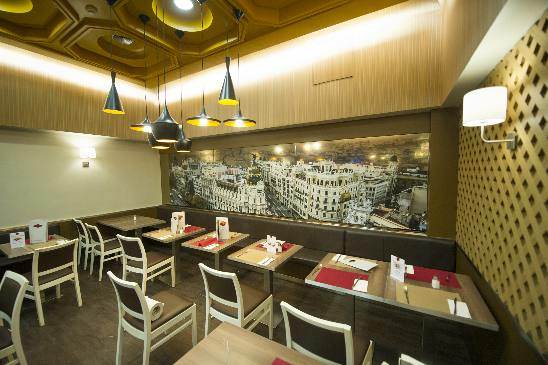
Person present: No